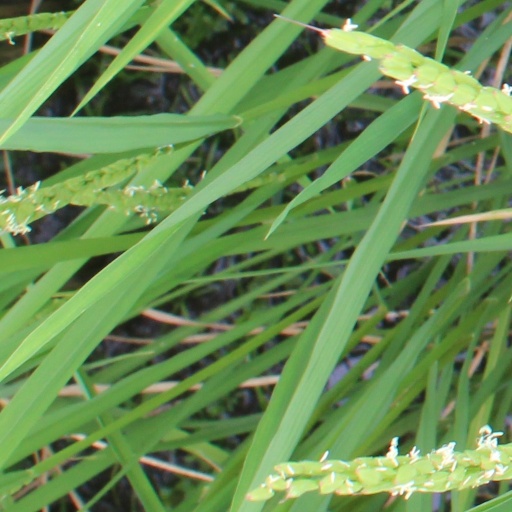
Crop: rice